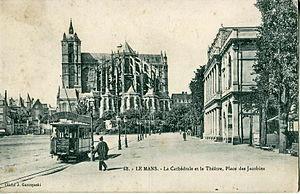
Carte postale ancienne éditée par J. Garcsynski, n°68
Le théâtre municipal du Mans, ou théâtre des Jacobins, est une salle de spectacle présente, sous différentes formes, depuis 1842.
La place des Jacobins est l'une des plus importantes du Mans, préfecture du département français de la Sarthe. Située en contrebas de la Cathédrale Saint-Julien, elle est limitée à l'est par l'Espace Culturel des Jacobins et au sud par une Cité judiciaire créée à la fin des années 1980. Du couvent des Jacobins, auquel elle doit son nom, il ne reste que les Quinconces. Ce fut probablement le premier lieu habité de la ville, avant même le vieux Mans et le forum romain, actuelle place Saint-Michel.
Le Mans, préfecture du département de la Sarthe, est reliée au chemin de fer depuis 1857 ligne Paris - Rennes, et la ville servait de halte à mi chemin de la ligne.